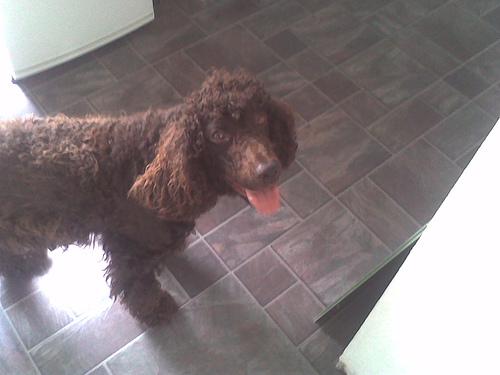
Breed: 219-n000066-Irish_water_spaniel